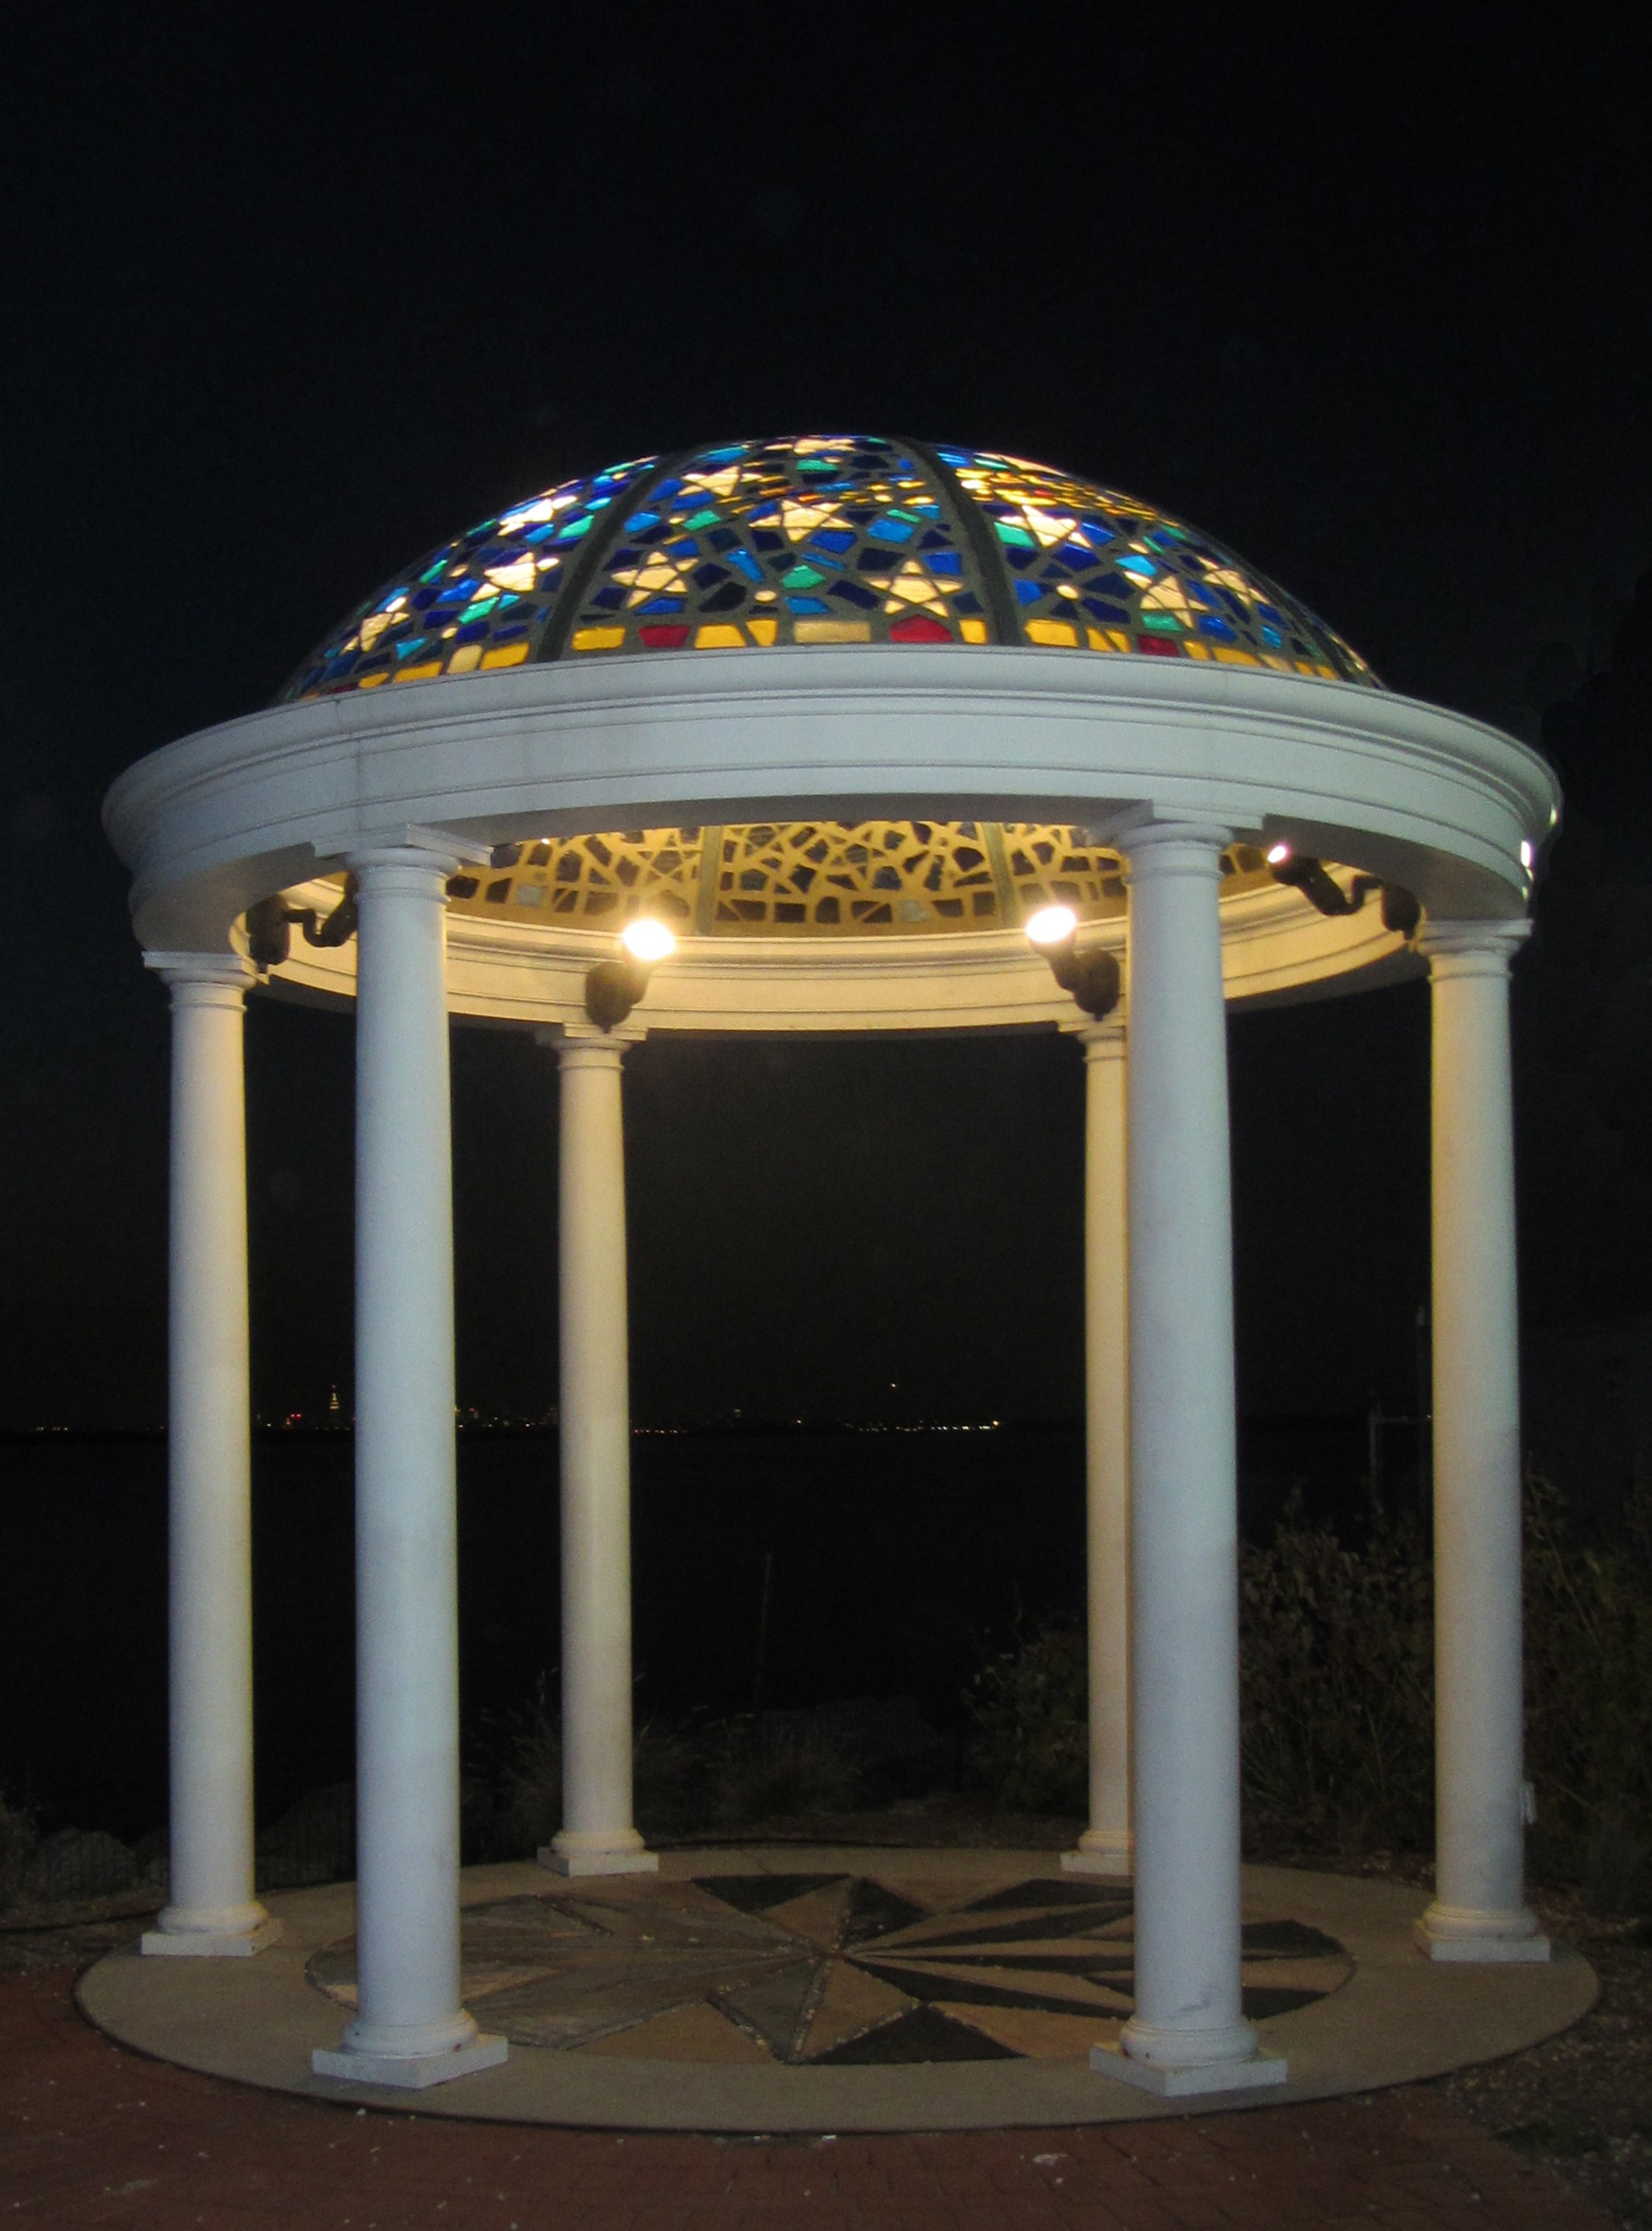
structure, new york city, arch, column, gazebo, lighting, memorial, shape, 9 11, september 11 2001, terrorist attack, outdoor structure, tribute park, rockaway, 11 september